The Dam Busters (book)

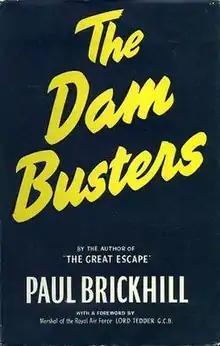
First edition

The Dam Busters is a 1951 non-fiction book by Paul Brickhill about Royal Air Force 617 Squadron